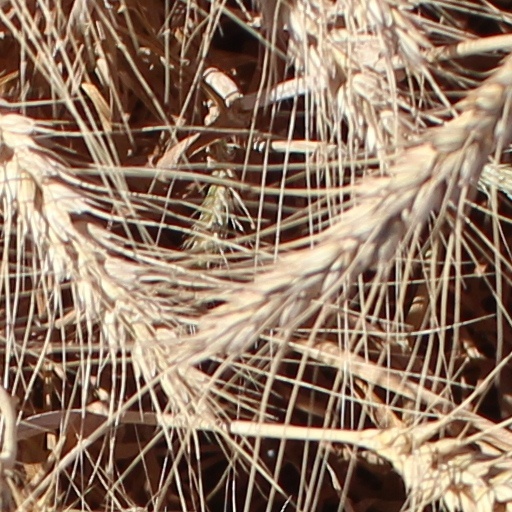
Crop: wheat